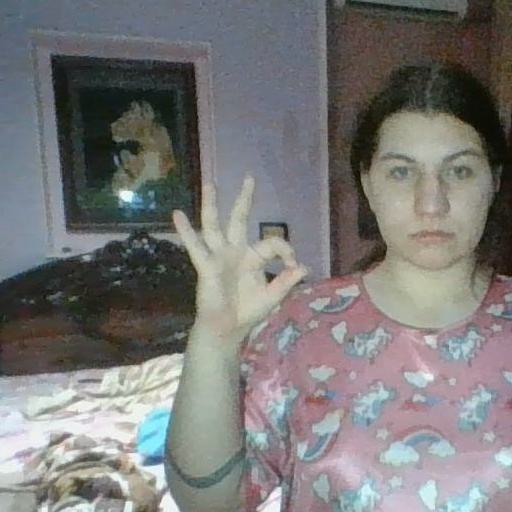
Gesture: ok